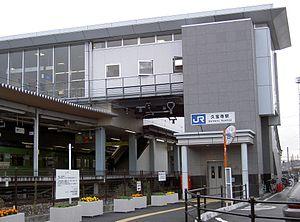
La gare de Kyūhōji est une gare ferroviaire de la ville de Yao dans la préfecture d'Osaka au Japon. Elle est gérée par la JR West.